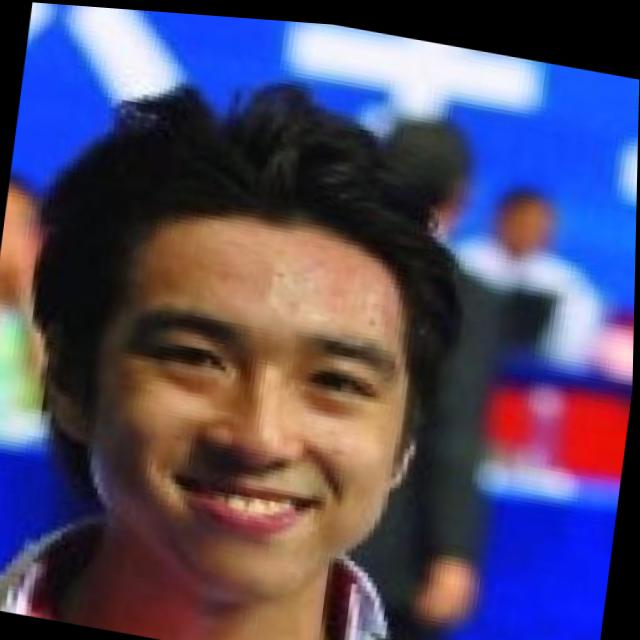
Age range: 13-20